Super Slam Dunk

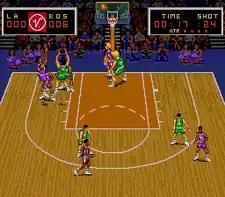
One of the Los Angeles players has executed a solid shot in the basket; the most important part of any offense.

The game features 28 fictional teams; 27 of them are based on real cities while the 28th is an all-star team. There is an exhibition and a playoffs mode. Earvin "Magic" Johnson gives the pre-game commentary about the strengths of the teams, while broadcaster Chick Hearn gives the play-by-play during the game.